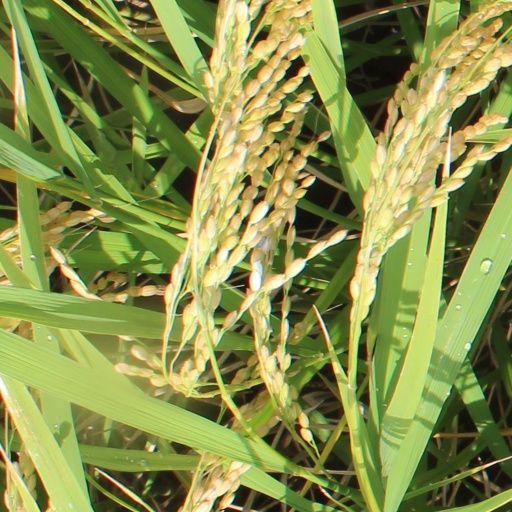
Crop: rice